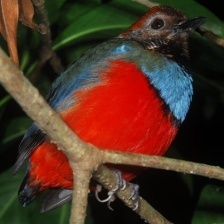
Species: RED BELLIED PITTA
Scientific name: PITTA ERYTHROGASTER